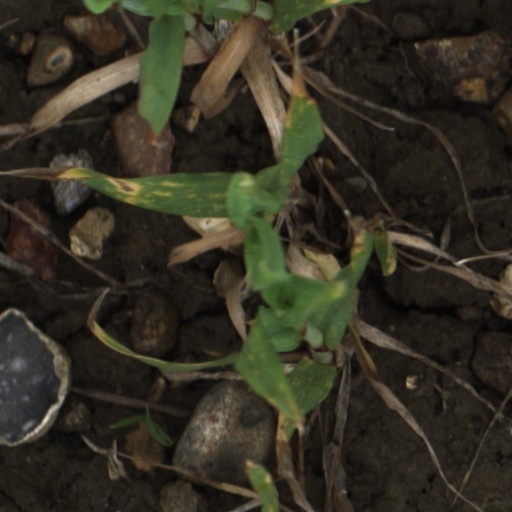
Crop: wheat